Kuiper belt

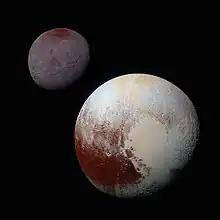
Pluto and Charon

After the discovery of Pluto in 1930, many speculated that it might not be alone. The region now called the Kuiper belt was hypothesized in various forms for decades. It was only in 1992 that the first direct evidence for its existence was found. The number and variety of prior speculations on the nature of the Kuiper belt have led to continued uncertainty as to who deserves credit for first proposing it.